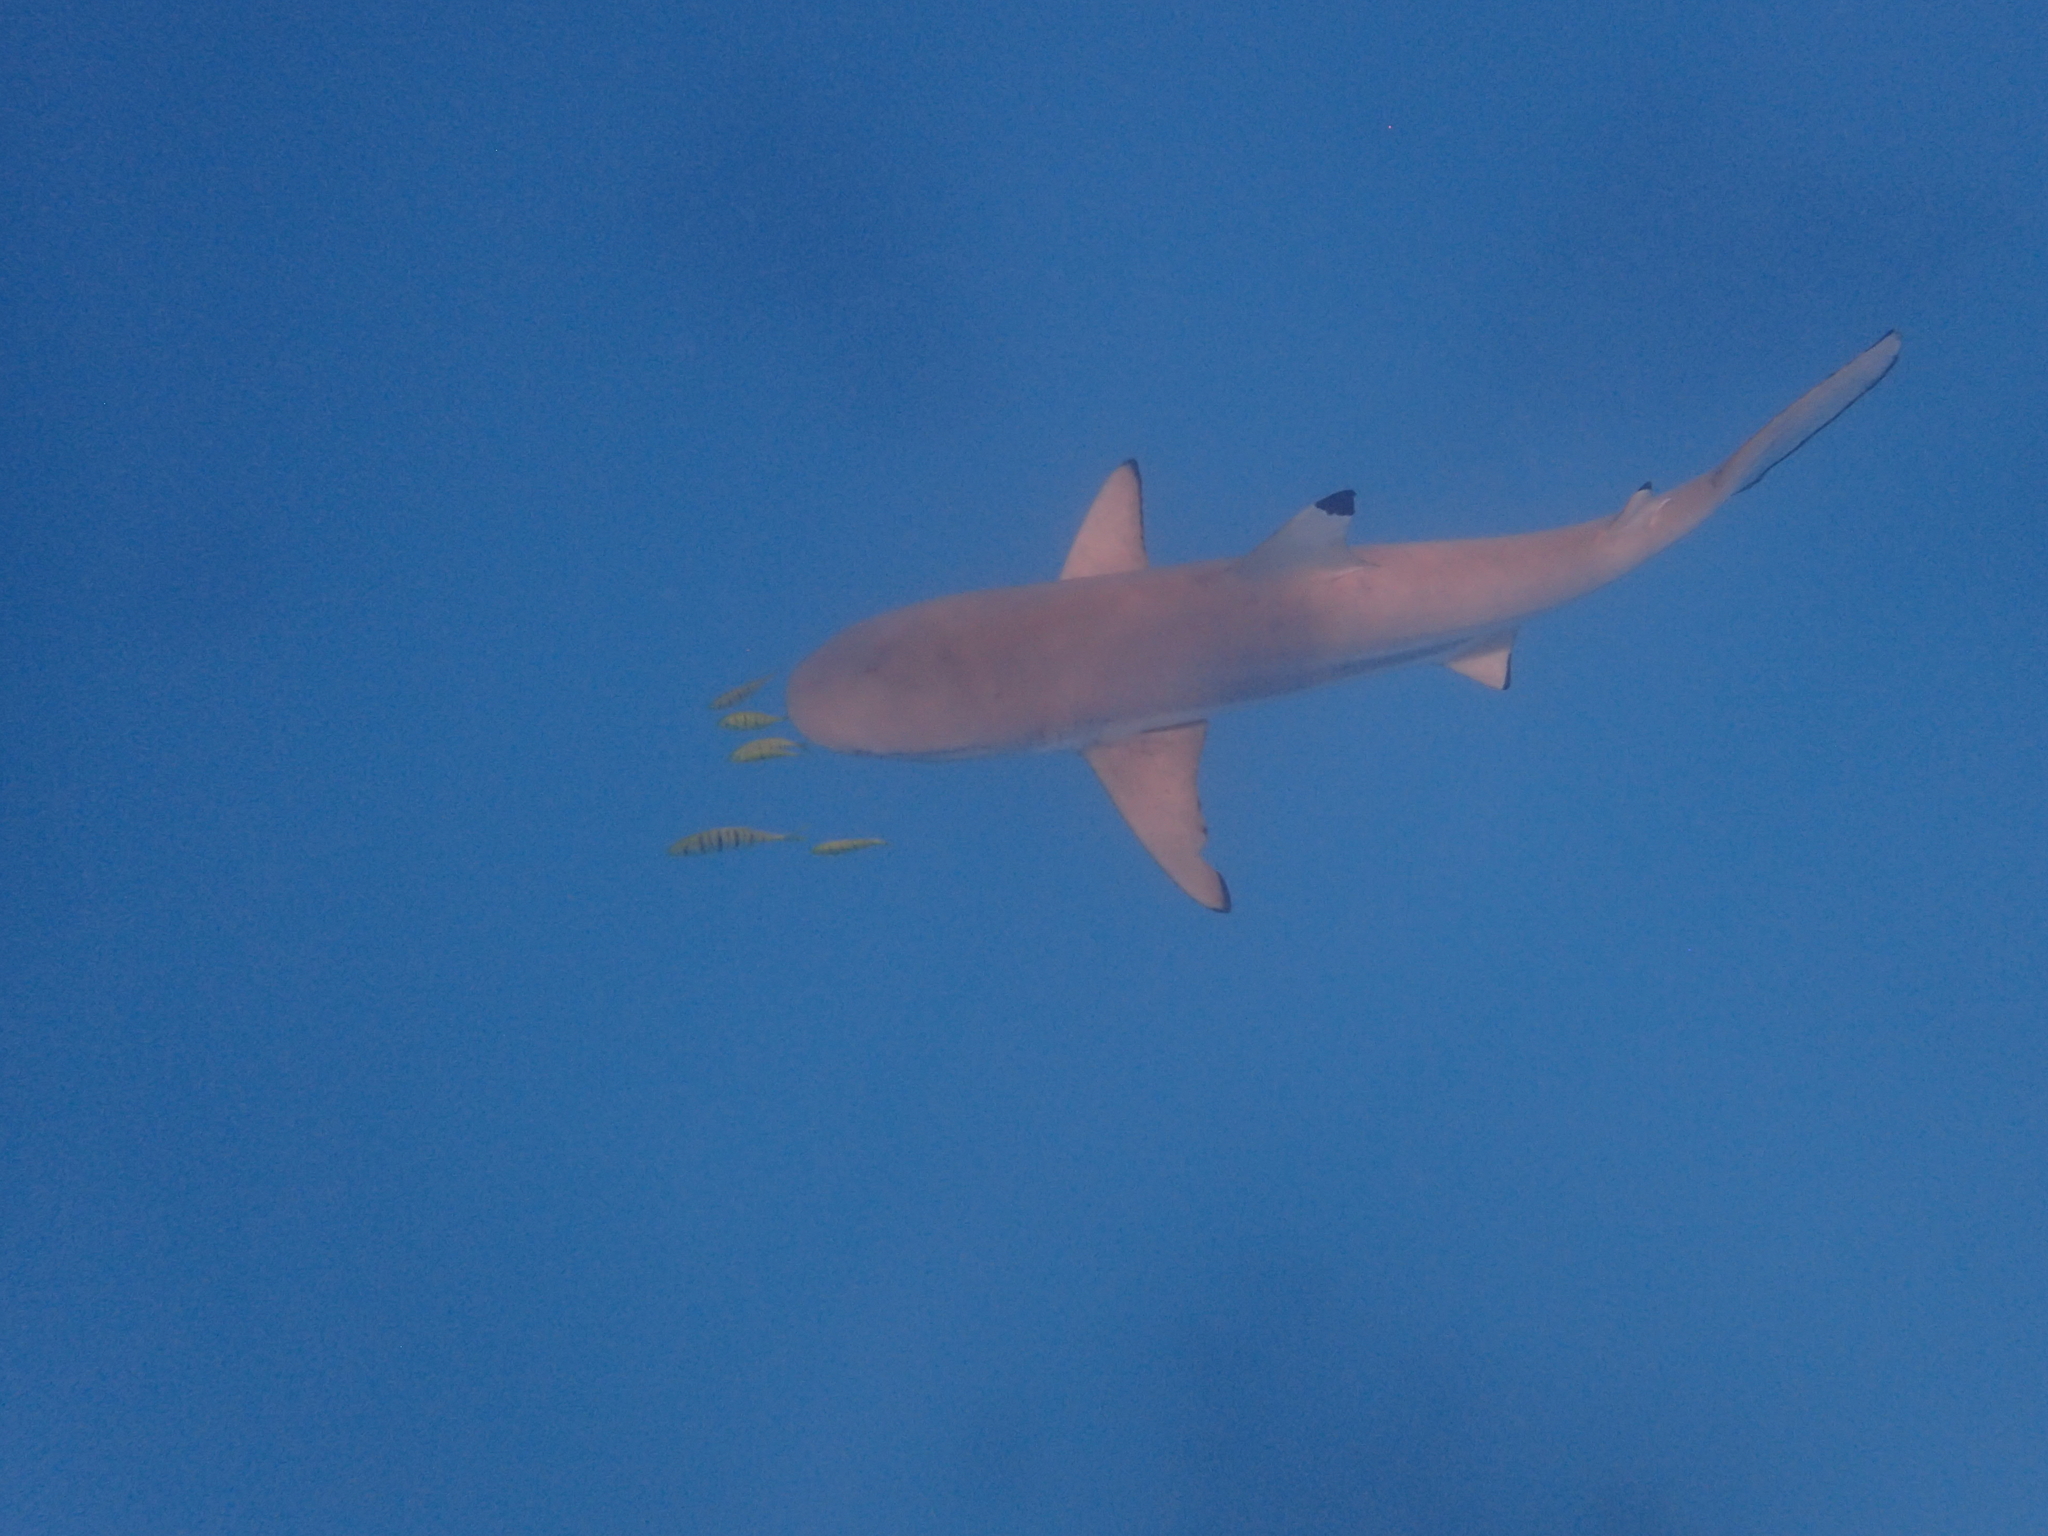
Carcharhinus melanopterus (Blacktip Reef Shark)